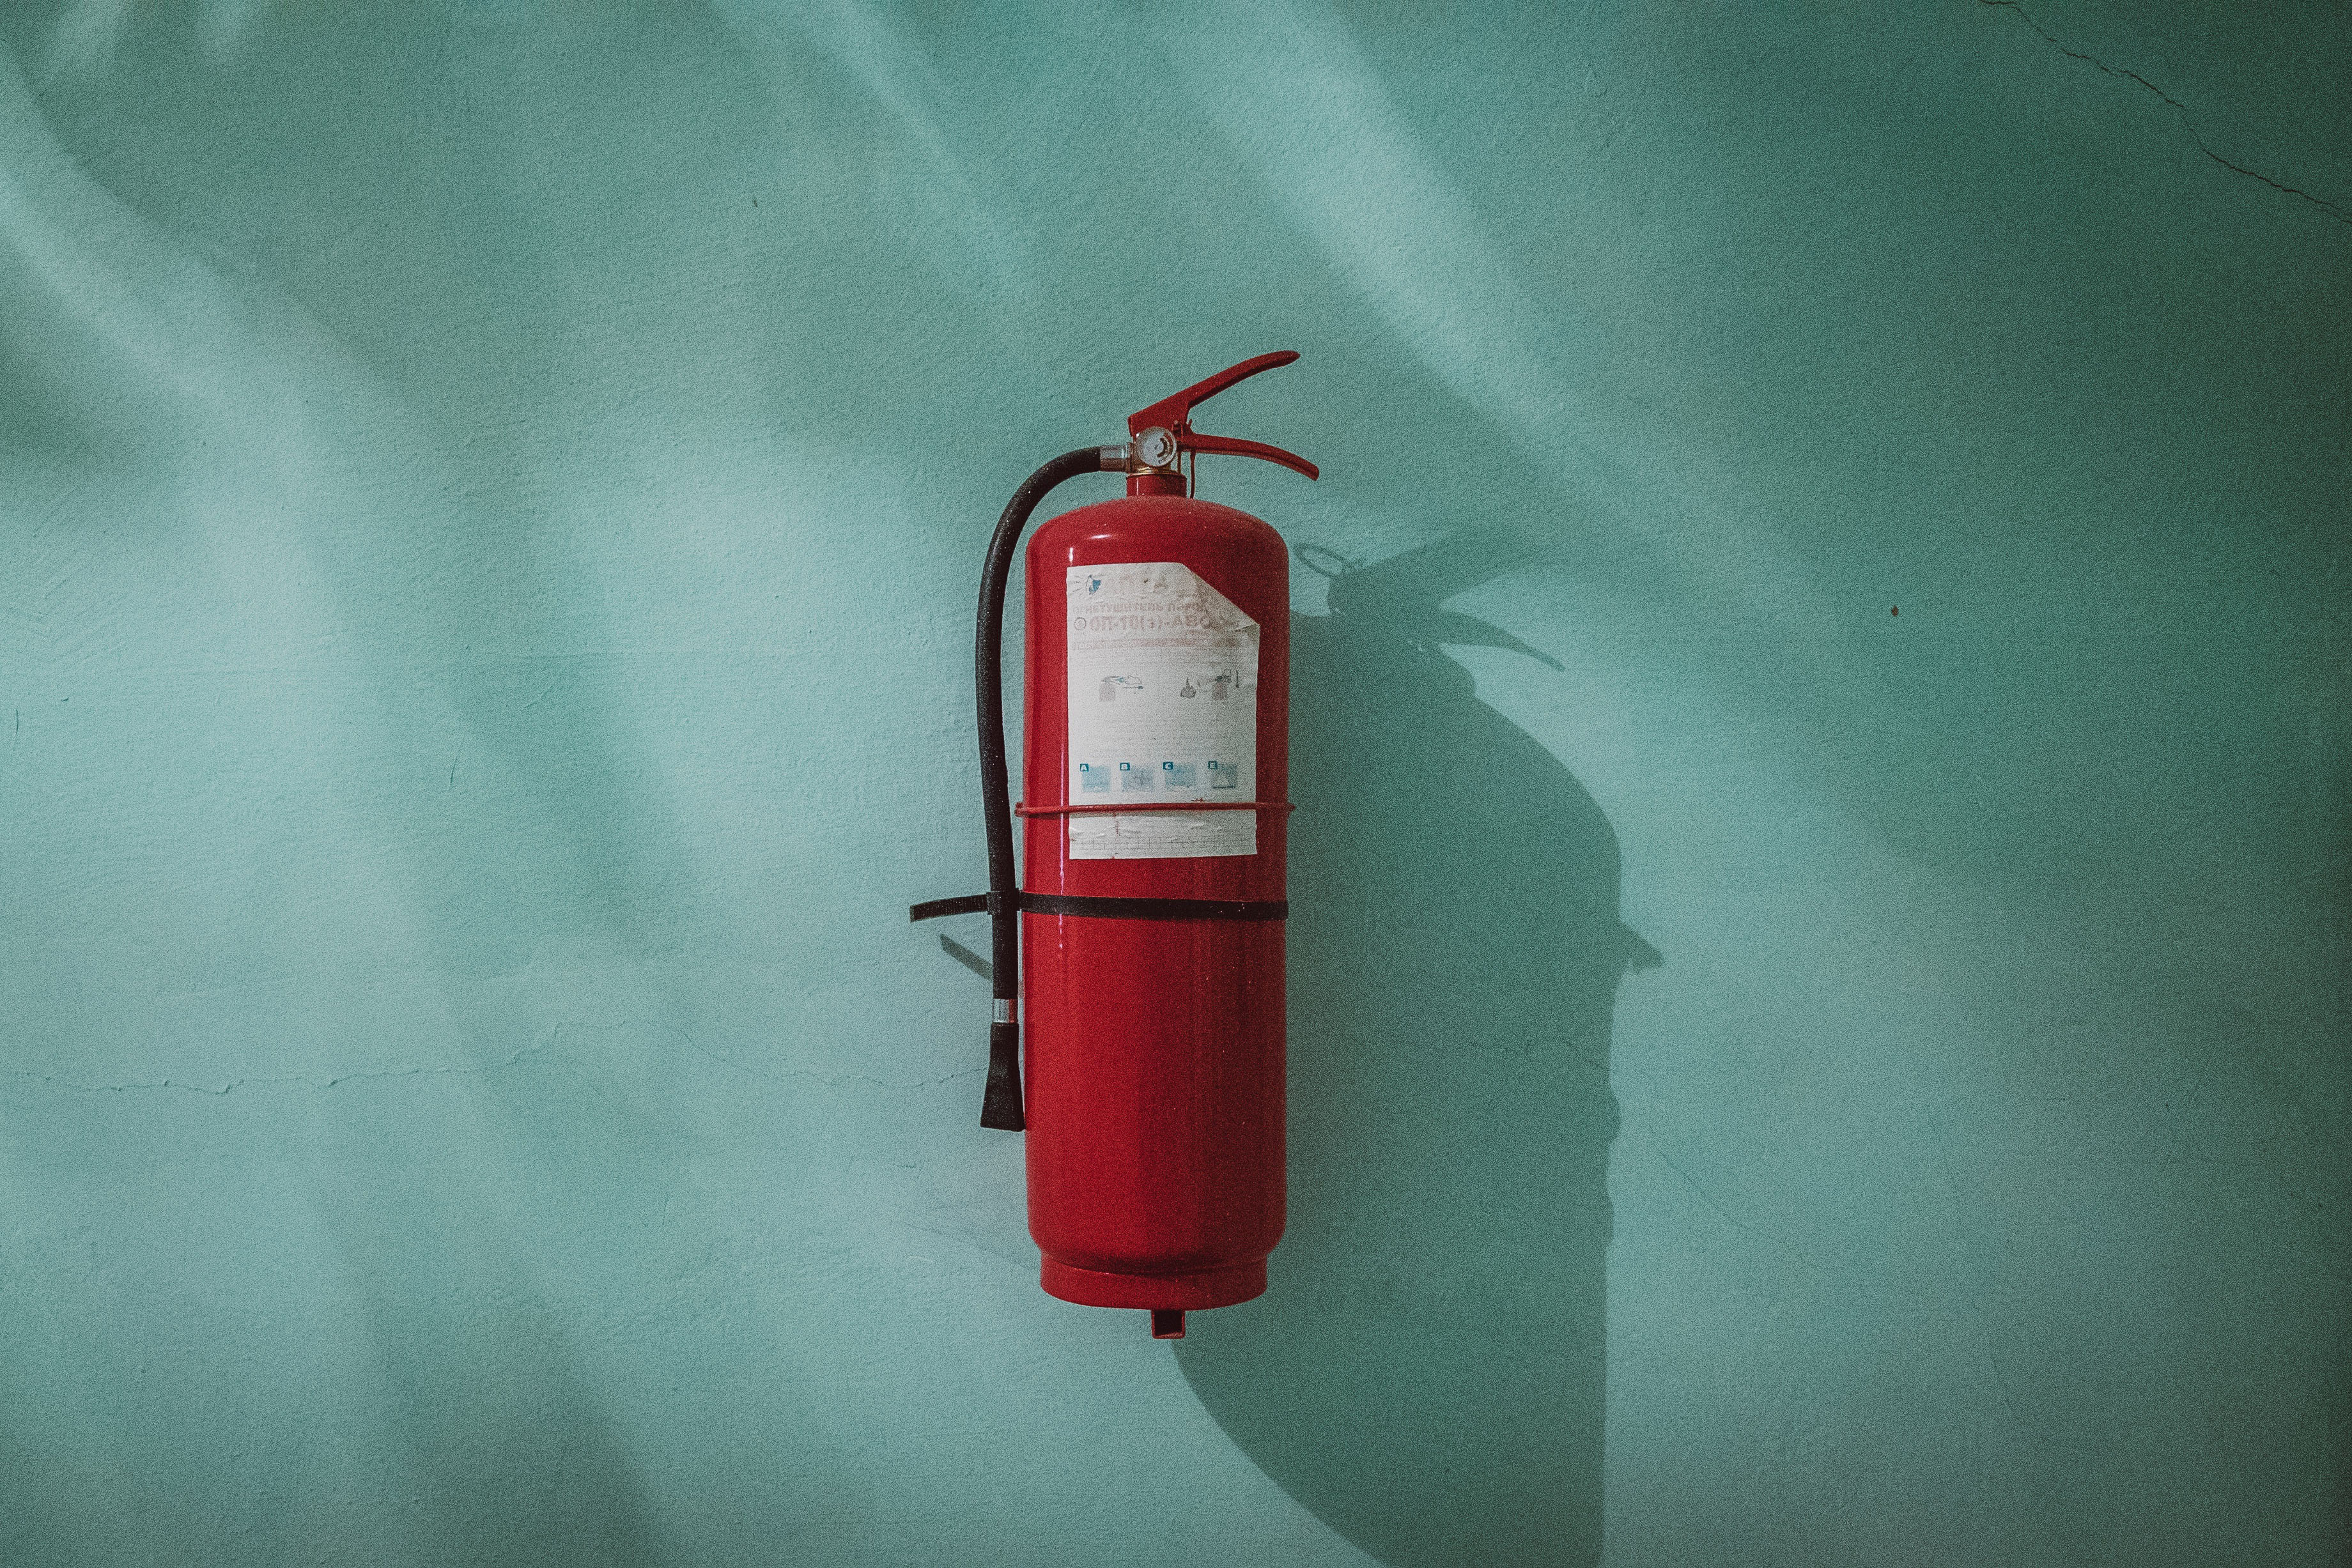
fire extinguisher, red, cylinder, gas, still life, still life photography